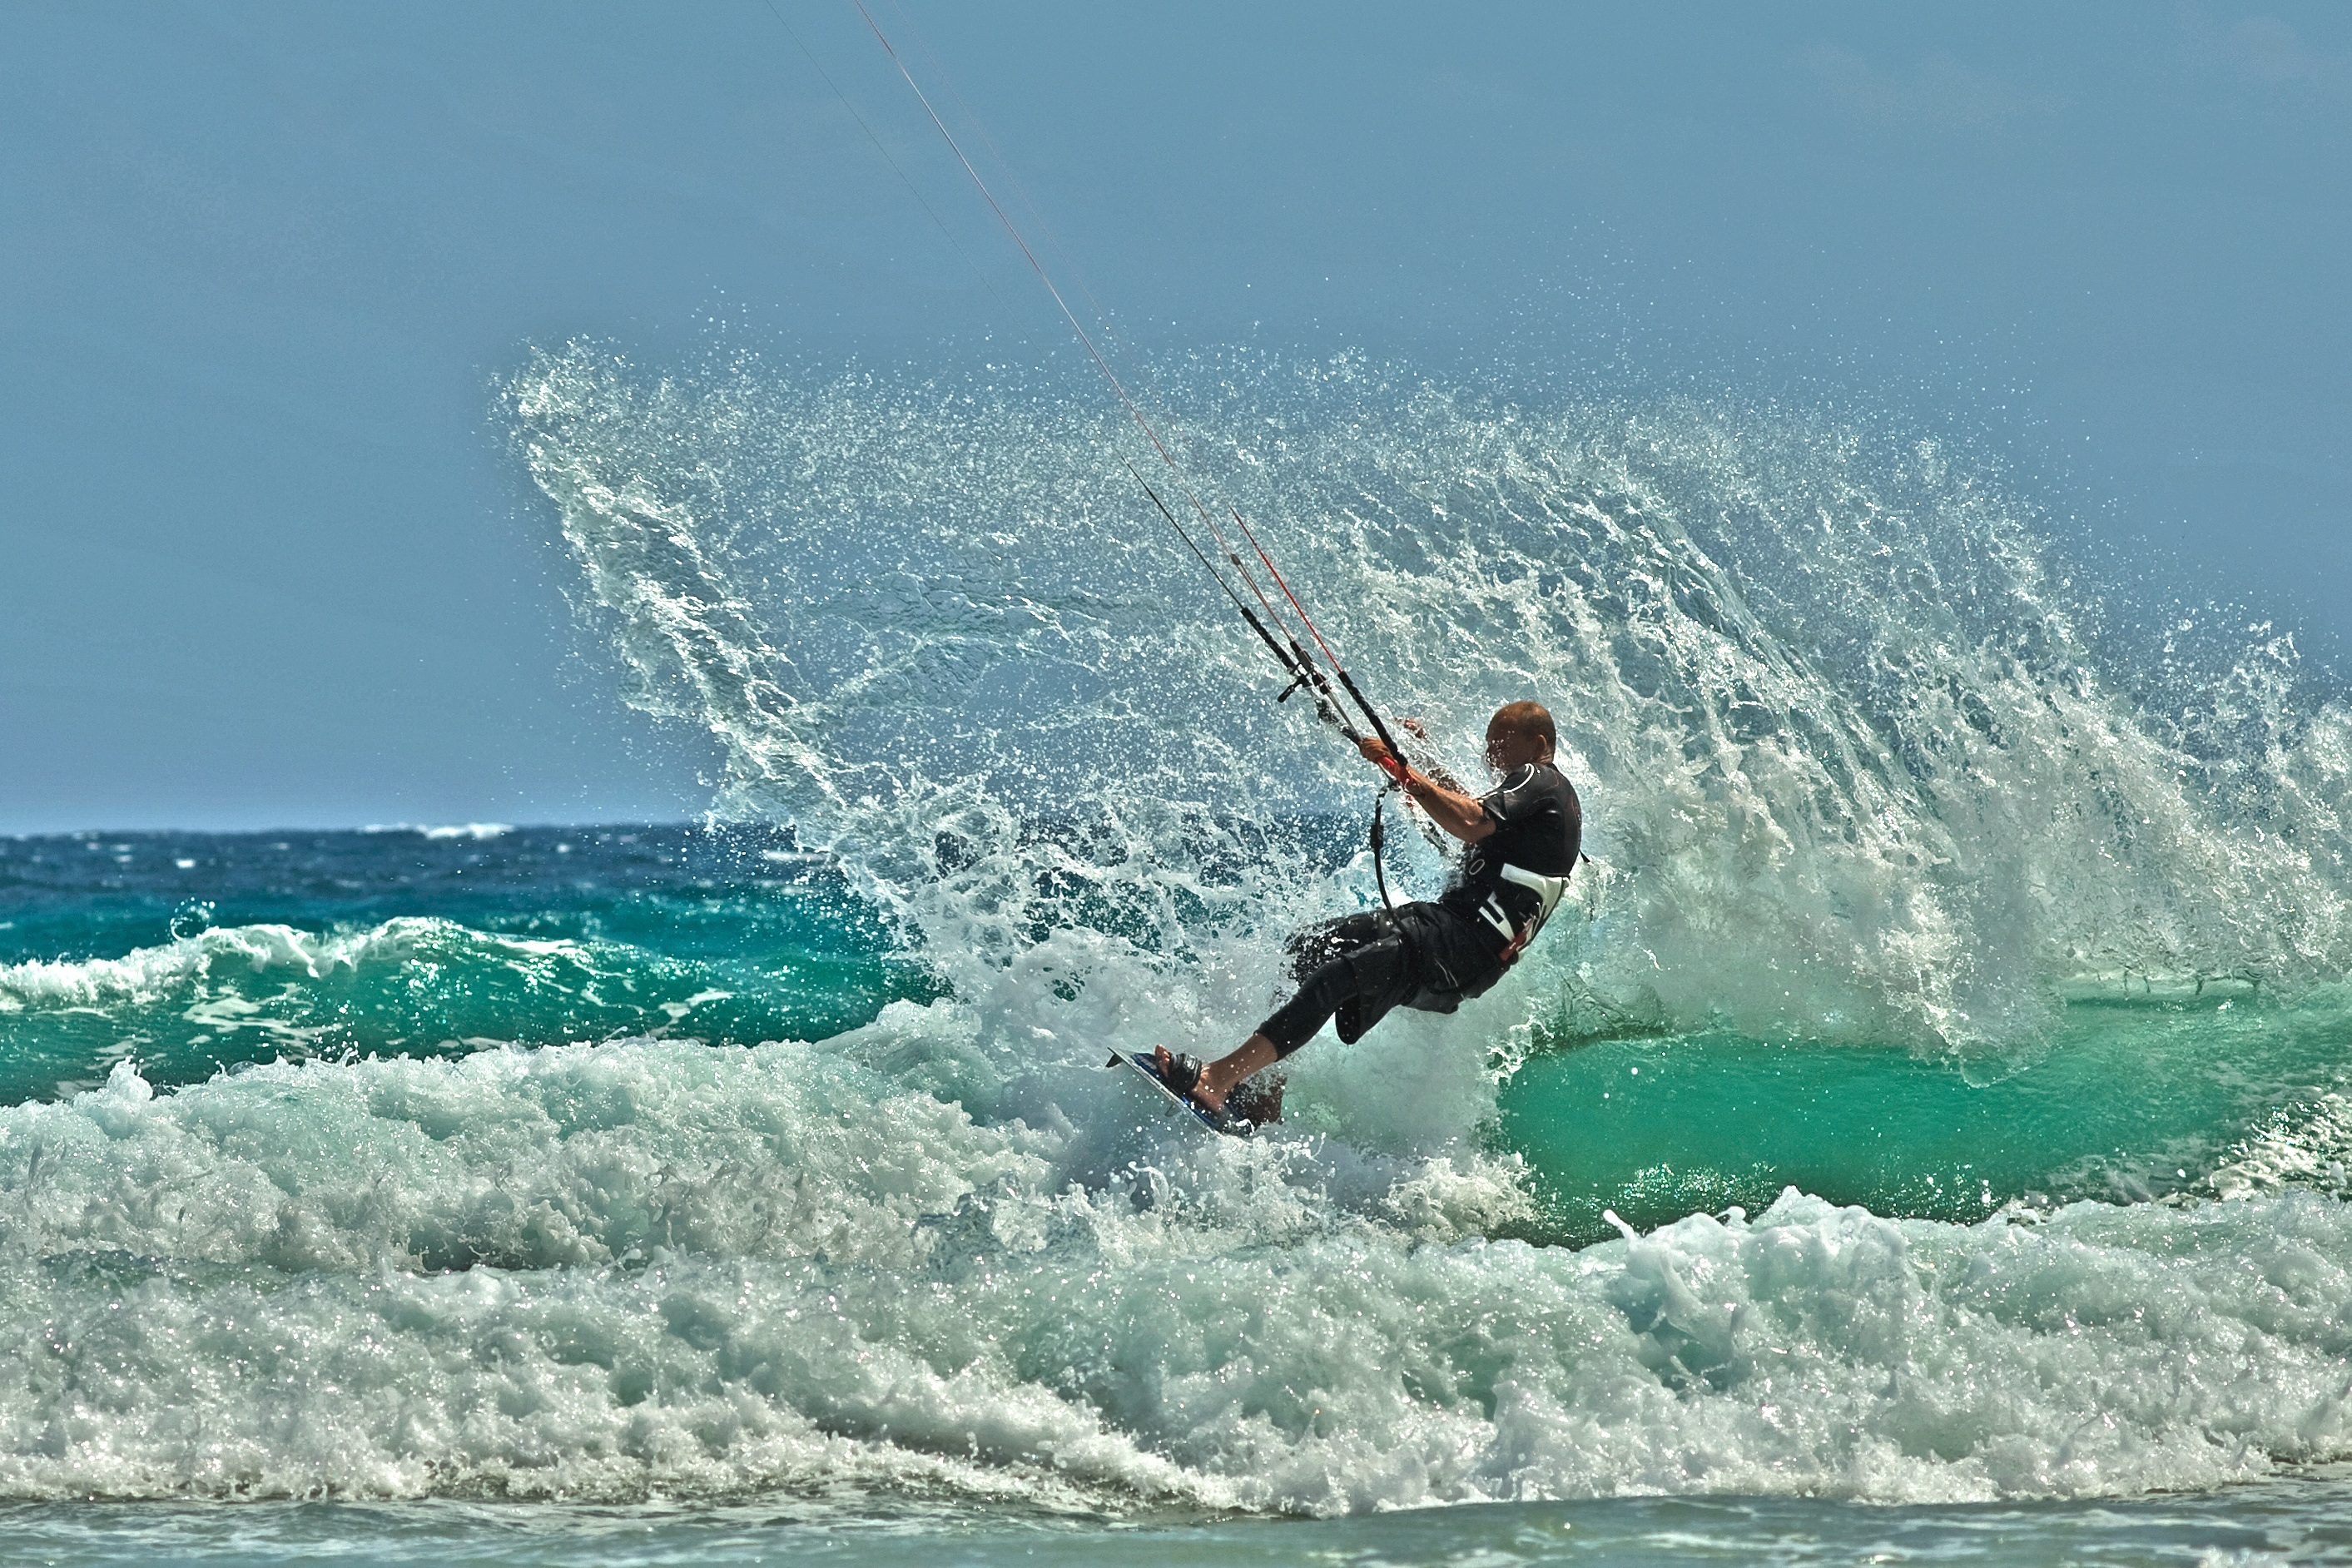
sea, wave, wind, surfing, sailing, extreme sport, toy, sports, dynamic, kitesurfing, water sports, water sport, kite surfing, windsports, wind wave, boardsport, kite sports, surface water sports, individual sports